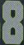
Number: 8